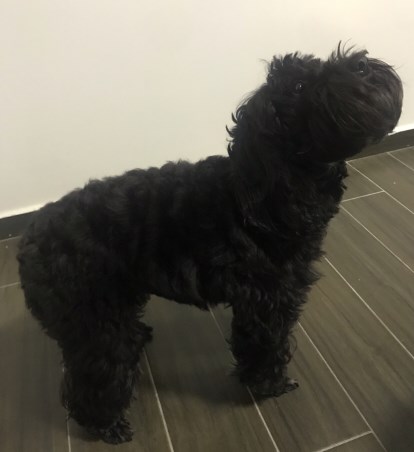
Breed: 286-n000111-cocker_spaniel